United Kingdom insolvency law

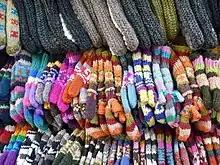
Although floating charges have not been abolished, they can become void in insolvency if the creditor has not advanced new money in exchange. "Re Yeovil Glove Co Ltd" held that a bank holding an overdraft open will count as new money.

The duties of an administrator in Schedule B1, paragraph 3 are theoretically meant to be exercised for the benefit of the creditors as a whole. However the administrator's duties on paper lie in tension with how, and by whom, an administrator is appointed. The holder of a floating charge, which covers substantially all of a company's property (typically the company's bank), has an almost absolute right to select the administrator. Under Schedule B1, paragraph 14, it may appoint the administrator directly, and can do so out of court. The company need not be technically insolvent, so long as the terms of the floating charge allow appointment. The directors or the company may also appoint an administrator out of court, but must give five days' notice to any floating charge holder, who may at any point intervene and install his own preferred candidate. The court can, in law, refuse the floating charge holder's choice of administrator because of the 'particular circumstances of the case', though this will be rare. Typically banks wish to avoid the spotlight and any effect on their reputation, and so they suggest that company directors appoint the administrator from their own list. Other creditors may also apply to court for an administrator to be appointed, although once again, the floating charge holder may intervene. In this case, the court will grant the petition for appointment of an administrator only if, first, the company "is or is likely to become unable to pay its debts" (identical to IA 1986 section 123) and "the administration order is reasonably likely to achieve the purpose of administration." In "Re Harris Simons Construction Ltd" Hoffmann J held that 'likely to achieve the purpose of administration' meant a test lower than balance of probabilities, and more like whether there was a 'real prospect' of success or a 'good arguable case' for it. So here the company was granted an administration order, which led to its major creditor granting funding to continue four building contracts.